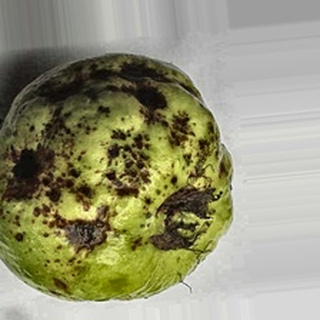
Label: guava_anthracnose